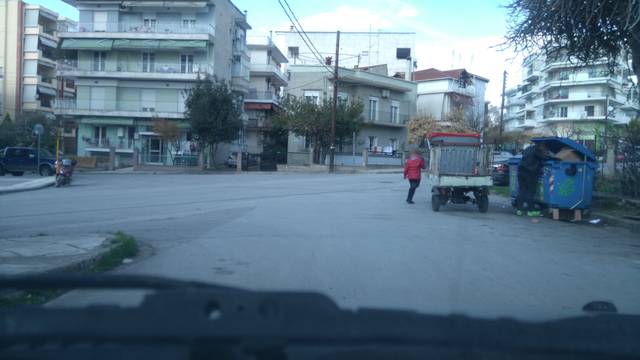
Region: Greece
Coordinates: 40.66, 22.934